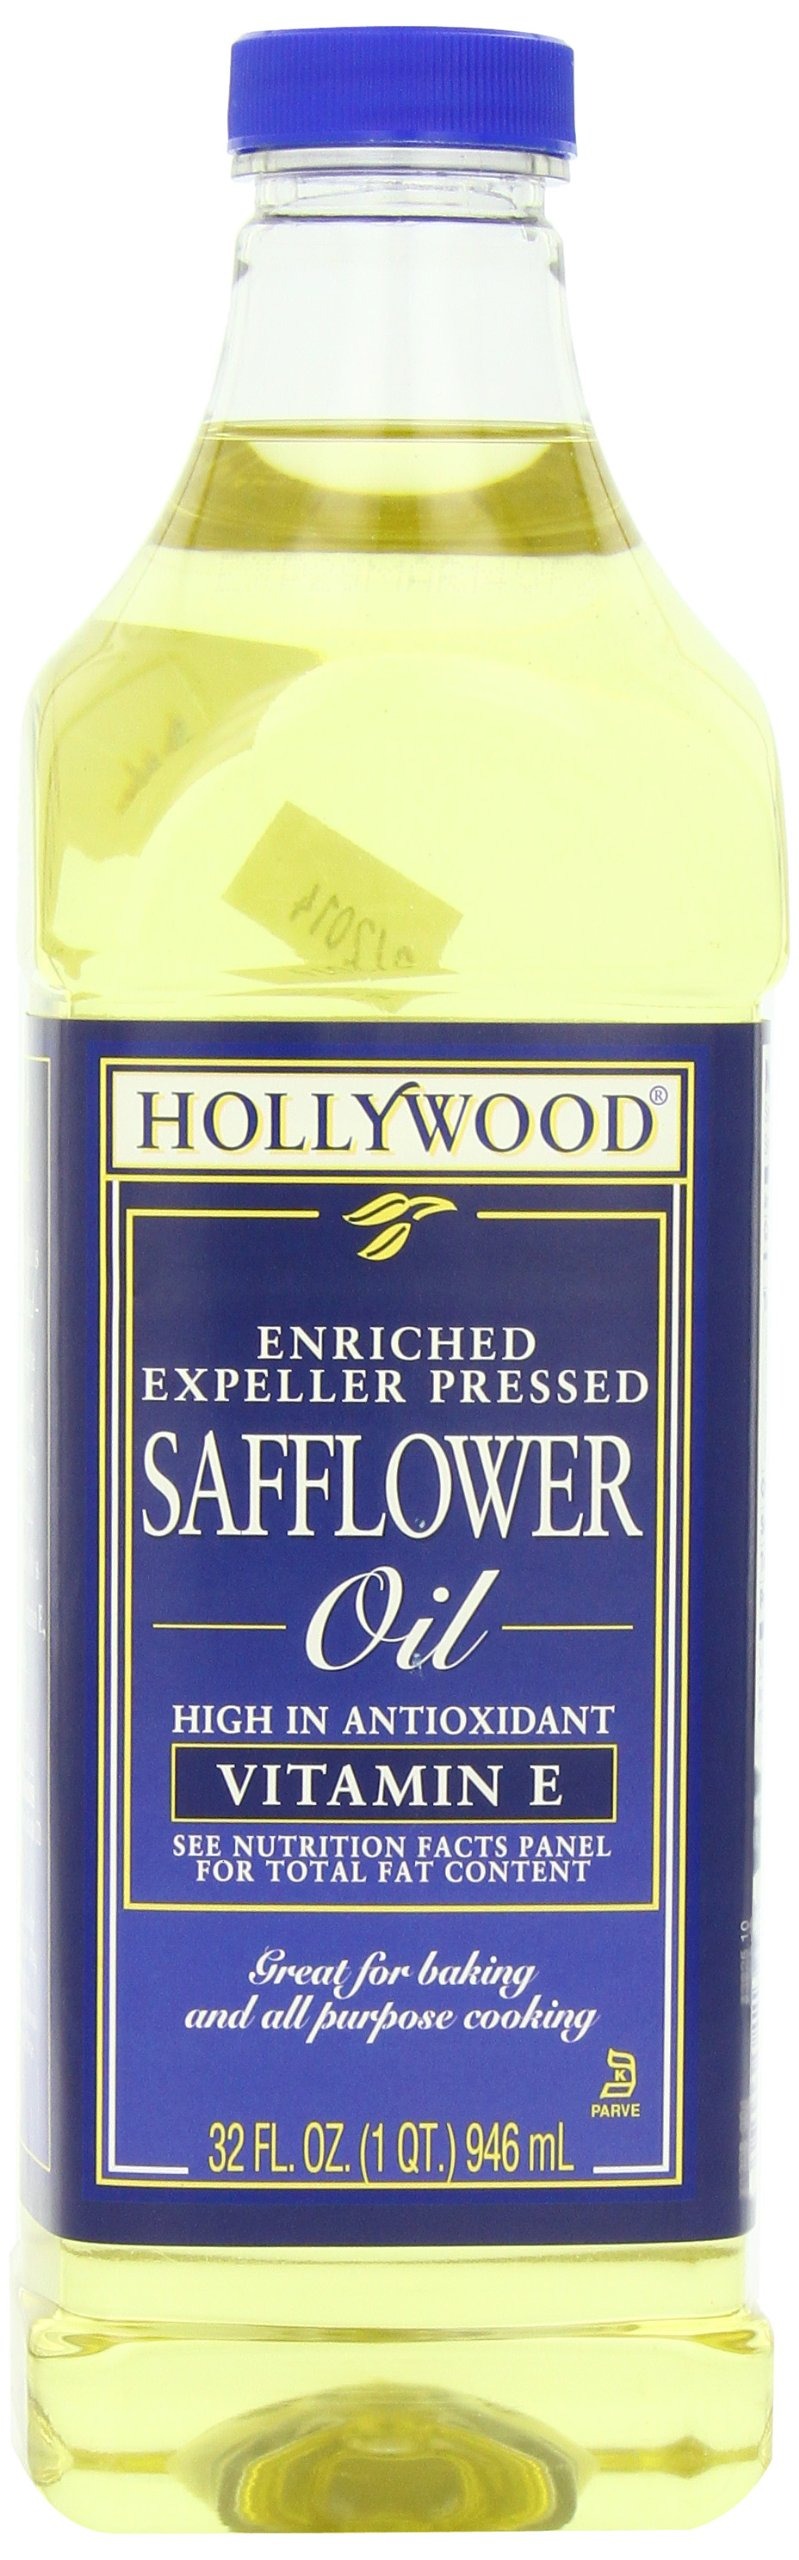
Item Name: Hollywood Safflower Oil, 32 Oz
Bullet Point 1: Naturally expeller pressed oil
Bullet Point 2: Made without the use of harsh chemicals or solvents, and contains no artificial colors or flavors
Bullet Point 3: Enriched with Vitamin E, an antioxidant
Bullet Point 4: Hollywood is a brand committed to producing high quality oils and foods
Bullet Point 5: Great to use for dressings or low heat cooking; smoke point up to 450 degrees Fahrenheit
Value: 32.0
Unit: Fl Oz

Price: 9.99